Chita Rivera

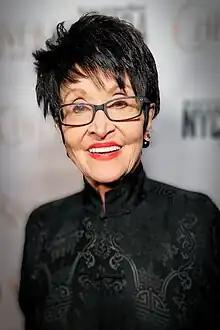
Rivera in 2022

In August 2009, U.S. President Barack Obama presented Rivera the Presidential Medal of Freedom. In the 1960s, Rivera had recorded two albums, "Chita Rivera: Get Me To The Church On Time" and "And Now I Sing". These early 1960s albums were reissued on CD by Stage Door Records in February 2013. In November 2008, Rivera released her third solo album, "And Now I Swing". Rivera performed in a staged concert of "The Visit" as a benefit at the Ambassador Theatre on November 30, 2011. In 2012, Rivera played "Princess Puffer" in the Broadway revival of "The Mystery of Edwin Drood" at Studio 54. She was the Grand Marshal of the Puerto Rican Day Parade in New York City on June 9, 2013.